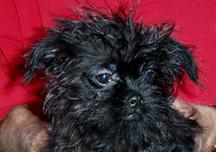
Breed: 200-n000012-affenpinscher